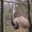
Label: bird